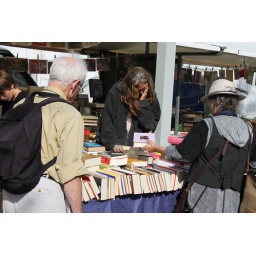
at an outdoor book market we happened upon, near the city hall